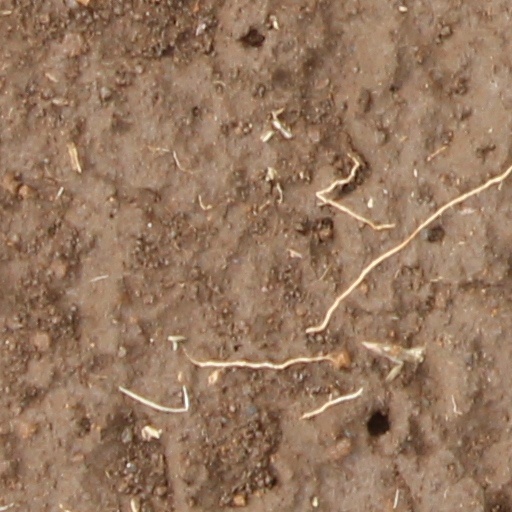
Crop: wheat